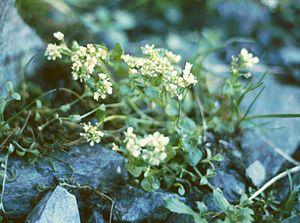
Le genre Cochlearia regroupe environ 25 espèces de plantes herbacées annuelles, bisannuelles ou vivaces de la famille des Brassicacées. On les retrouve un peu partout dans les zones tempérées et arctiques de l'hémisphère nord, surtout le long du littoral, sur les falaises et dans les prés salés, là où leur tolérance au sel leur donne un avantage sur la compétition. On les retrouve aussi en montagne et dans la toundra.